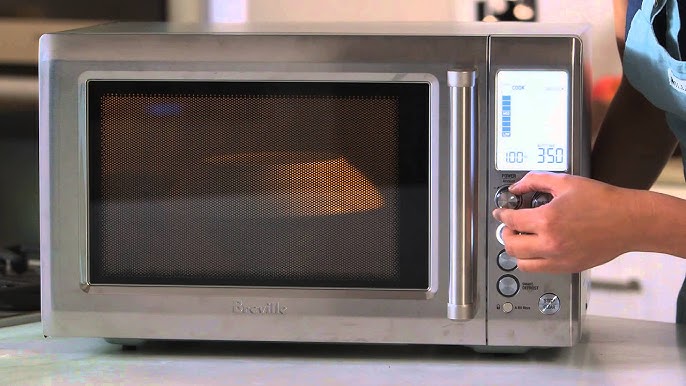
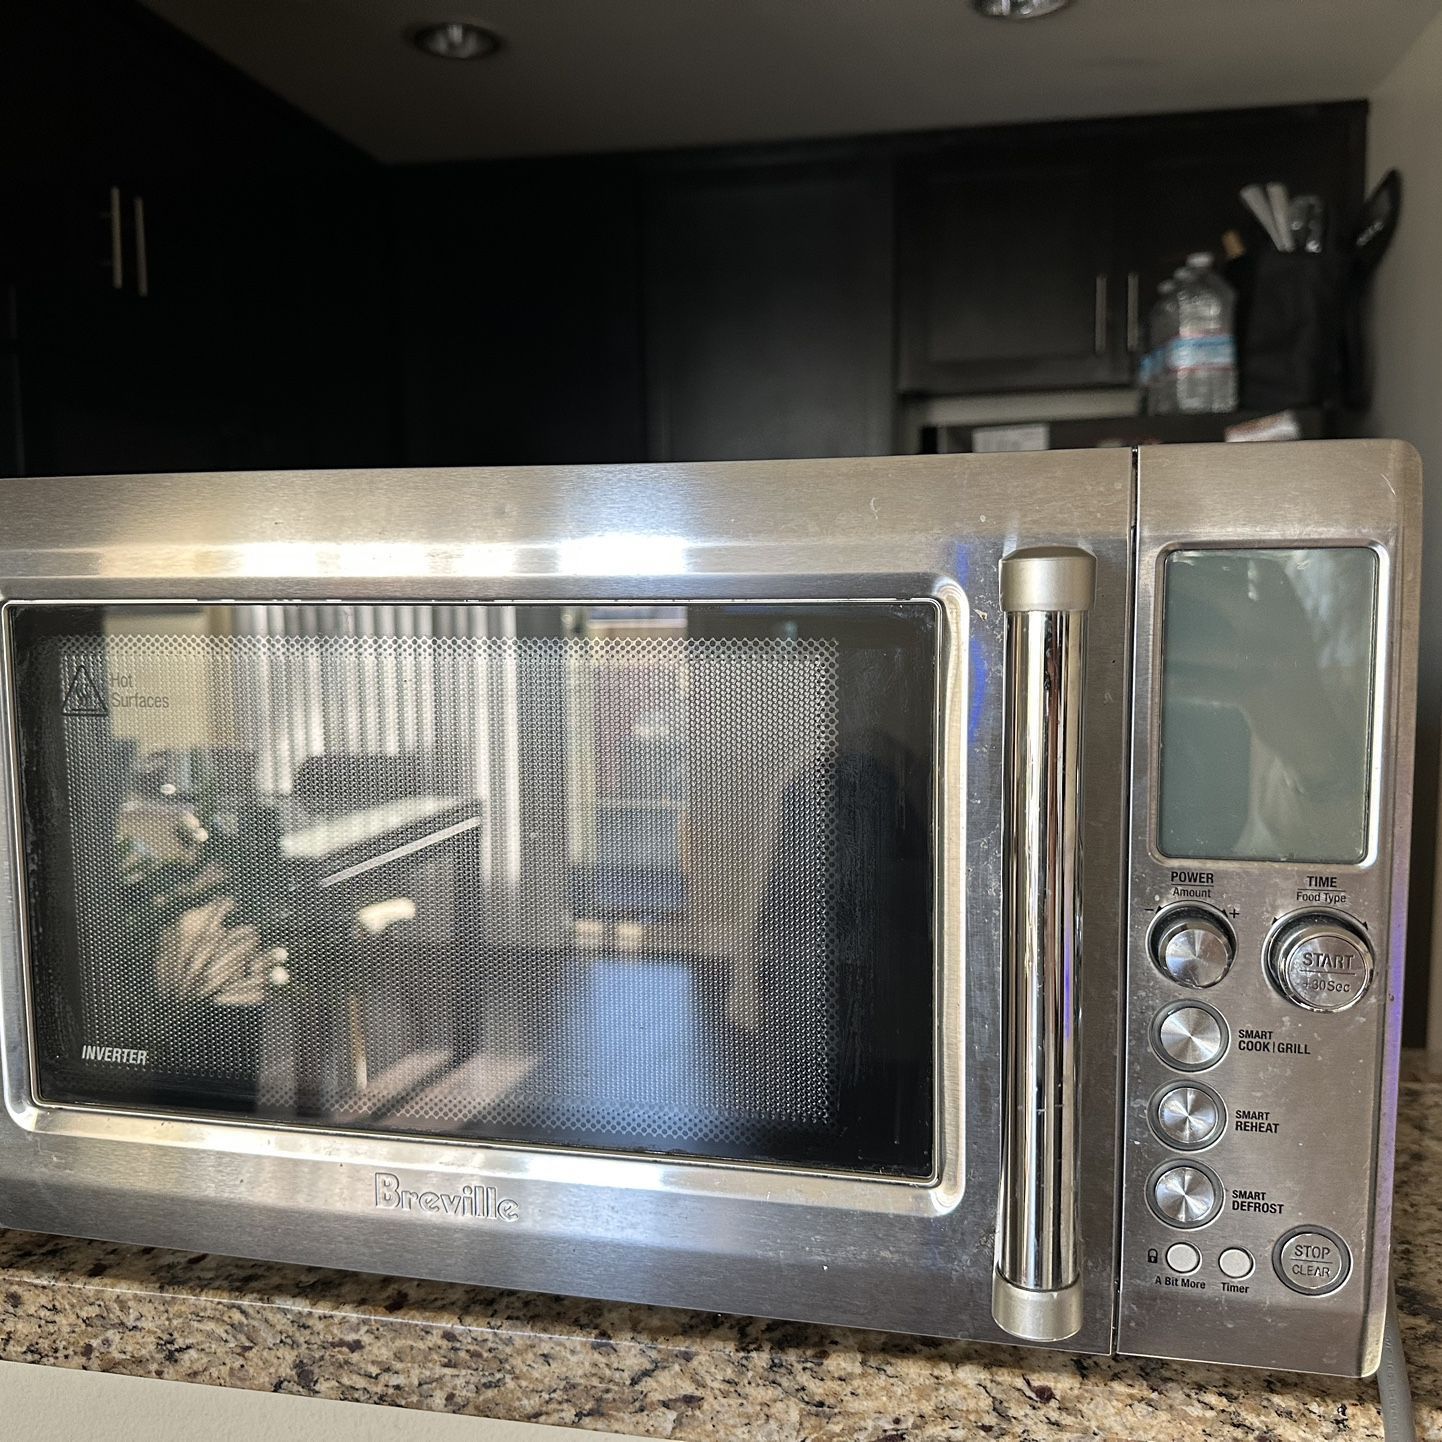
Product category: misc
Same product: yes